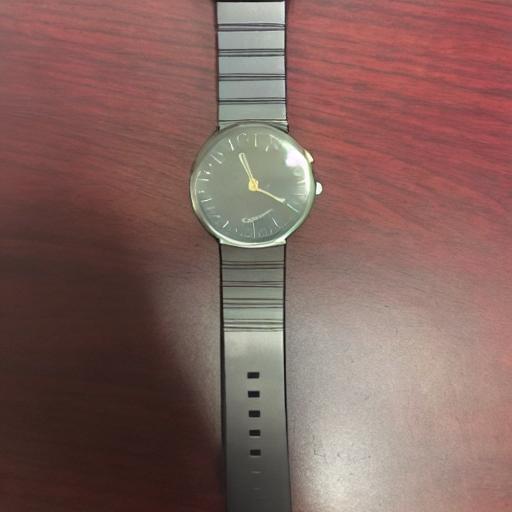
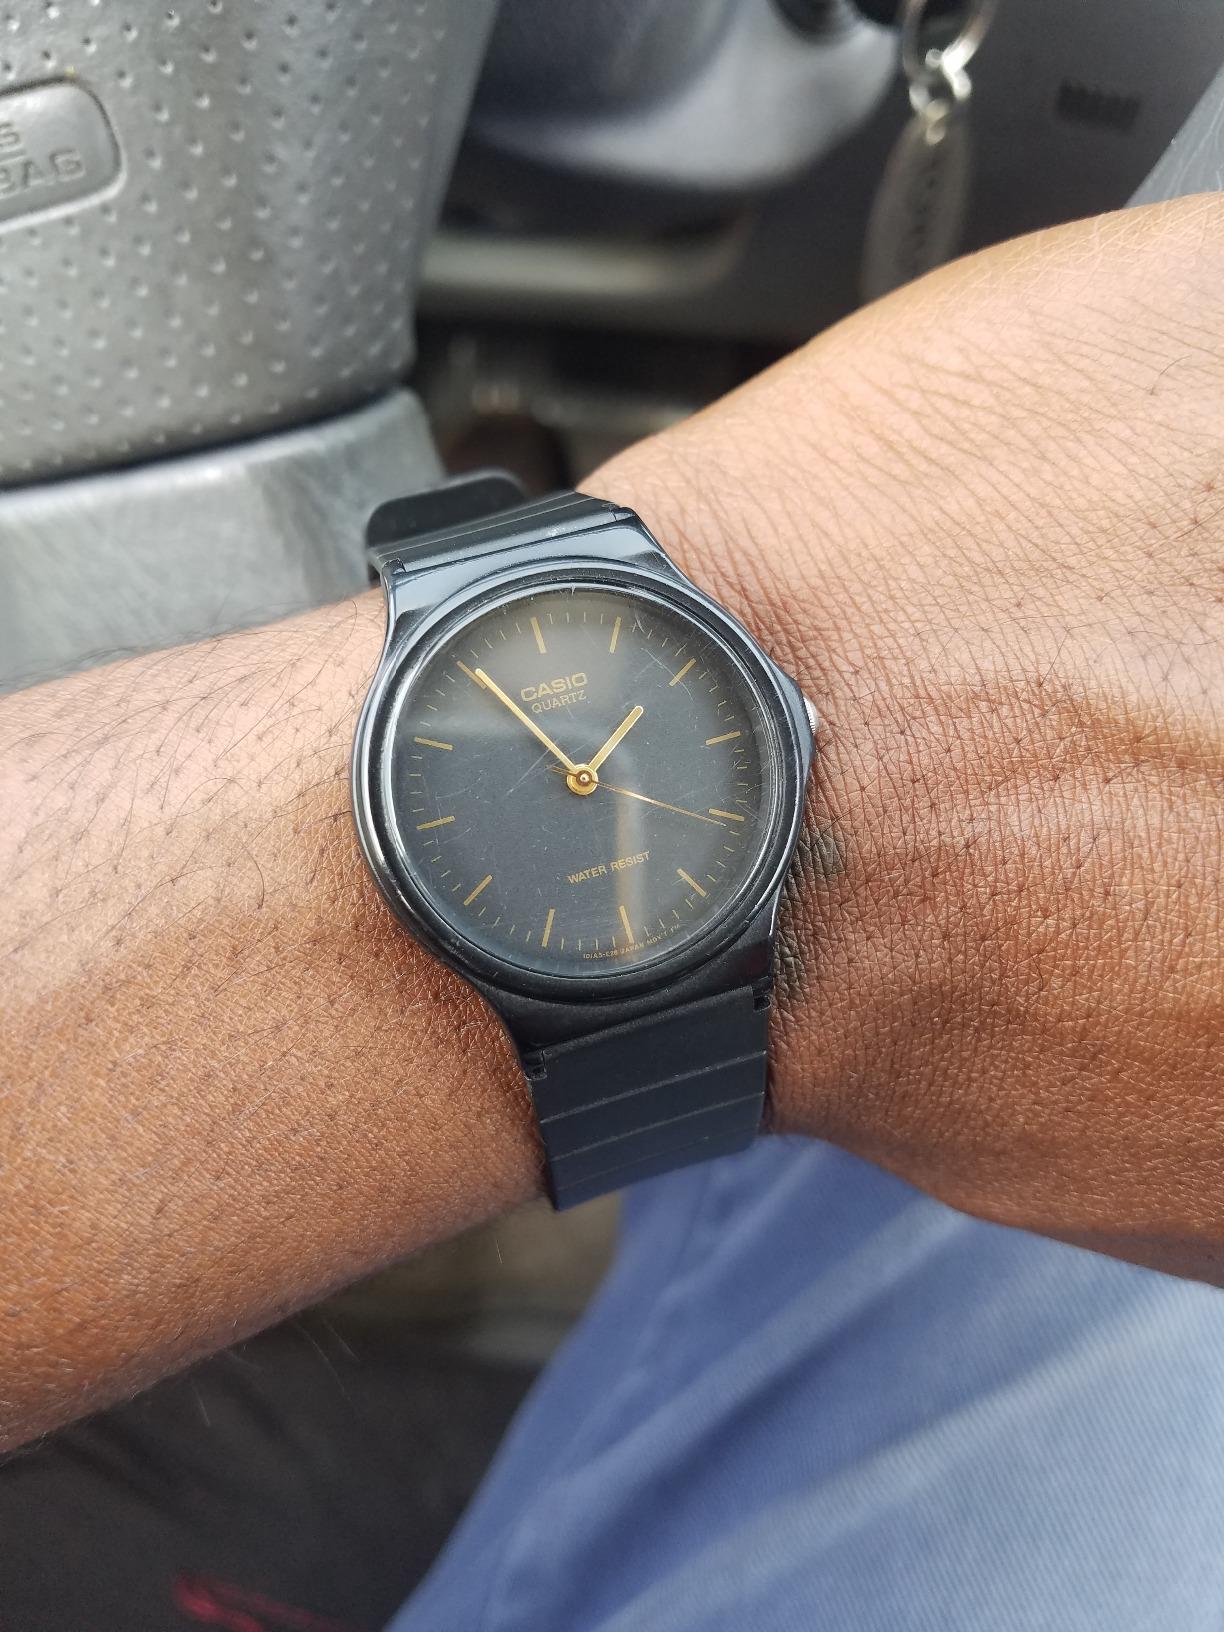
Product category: accessories_watch
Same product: no